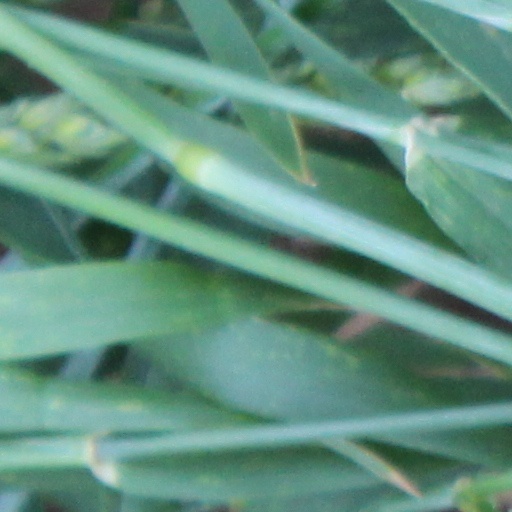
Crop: wheat